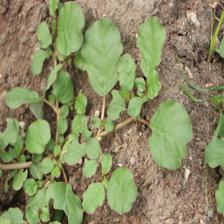
Label: BroadLeafWeed